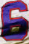
Number: 6